Gorgonopsia

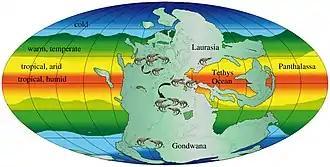
Tetrapod distribution and temperature belts through the Upper Permian and Early Triassic

The number of South African genera rapidly grew in the 20th-century, headed principally by Broom, whose extensive work on the Karoo therapsids—from the beginning of his career in the country in 1897 to his death in 1951—led to his description of 57 gorgonopsian holotype specimens and 29 genera. Many of Broom's taxa would later be invalidated. Many other contemporary workers created wholly new species or genera based on single specimens. Consequently, Gorgonopsia has been the subject of much taxonomic turmoil, and is one of the most problematic synapsid groups. Because the skull anatomy differs very little across taxa, many are defined based on vague proportional differences, including even the well-known members. Nominal species are distinguished predominantly by traits which are known to be quite variable depending on the age of the individual, including eye orbit size, snout length, and number of postcanine teeth. Thus, it is possible that some taxa are synonymous with each other, and represent different stages of development.